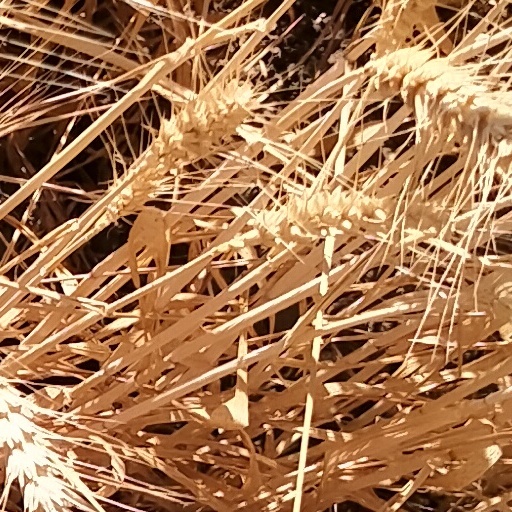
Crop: wheat